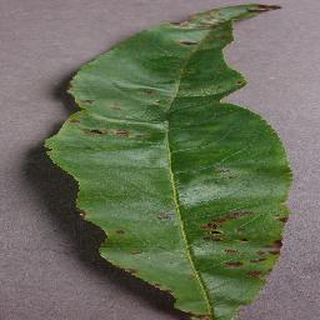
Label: peach_bacterial_spot